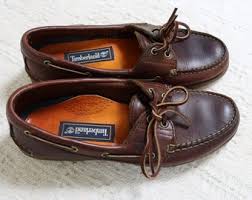
Label: Boat